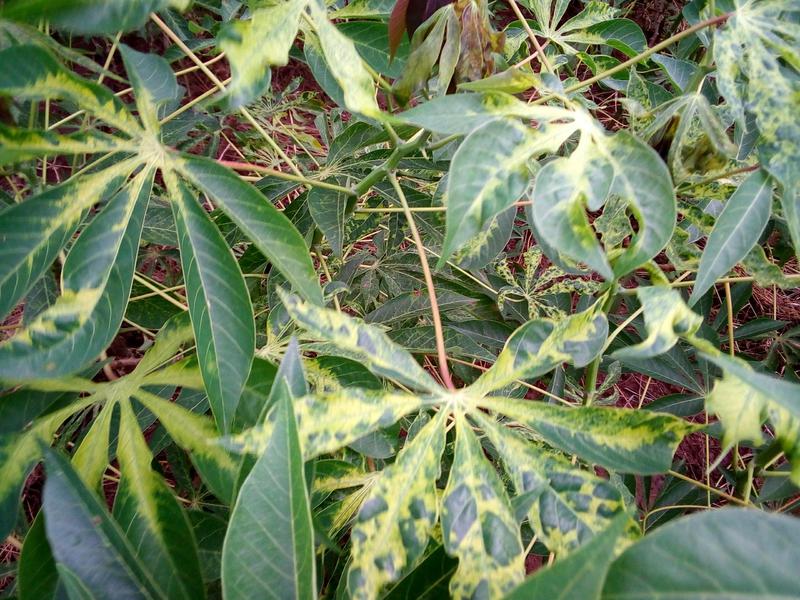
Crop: cassava
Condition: mosaic_disease